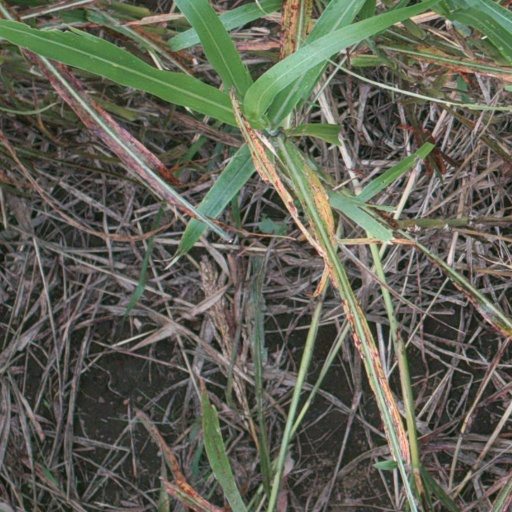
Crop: sorghum